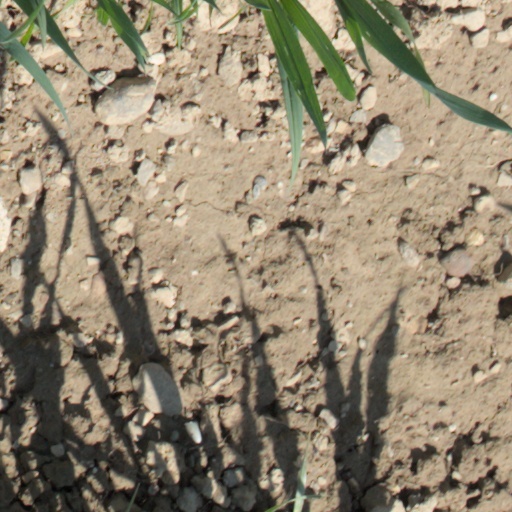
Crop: wheat